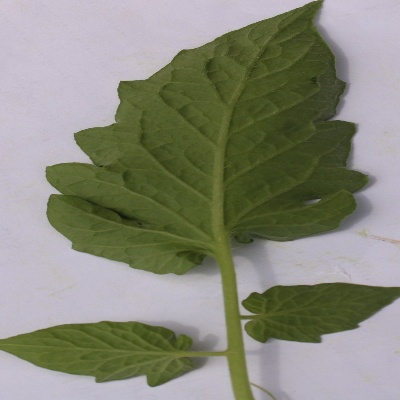
Crop: Tomato
Condition: healthy